Shabono

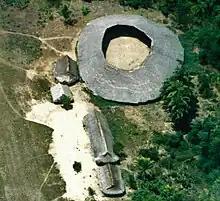
Aerial view of a Yanomami shabono in northern Brazil. Outlying buildings are for the privacy of newlywed couples, or may be used for the preparation of game and fish.

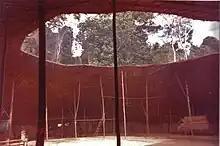
Interior of Yanomami shabono, showing circular structure with separate divisions for each family around a central communal space.

A shabono (also xapono, shapono, or yano) is a hut used by the Yanomami, an indigenous people in extreme southern Venezuela and extreme northern Brazil.